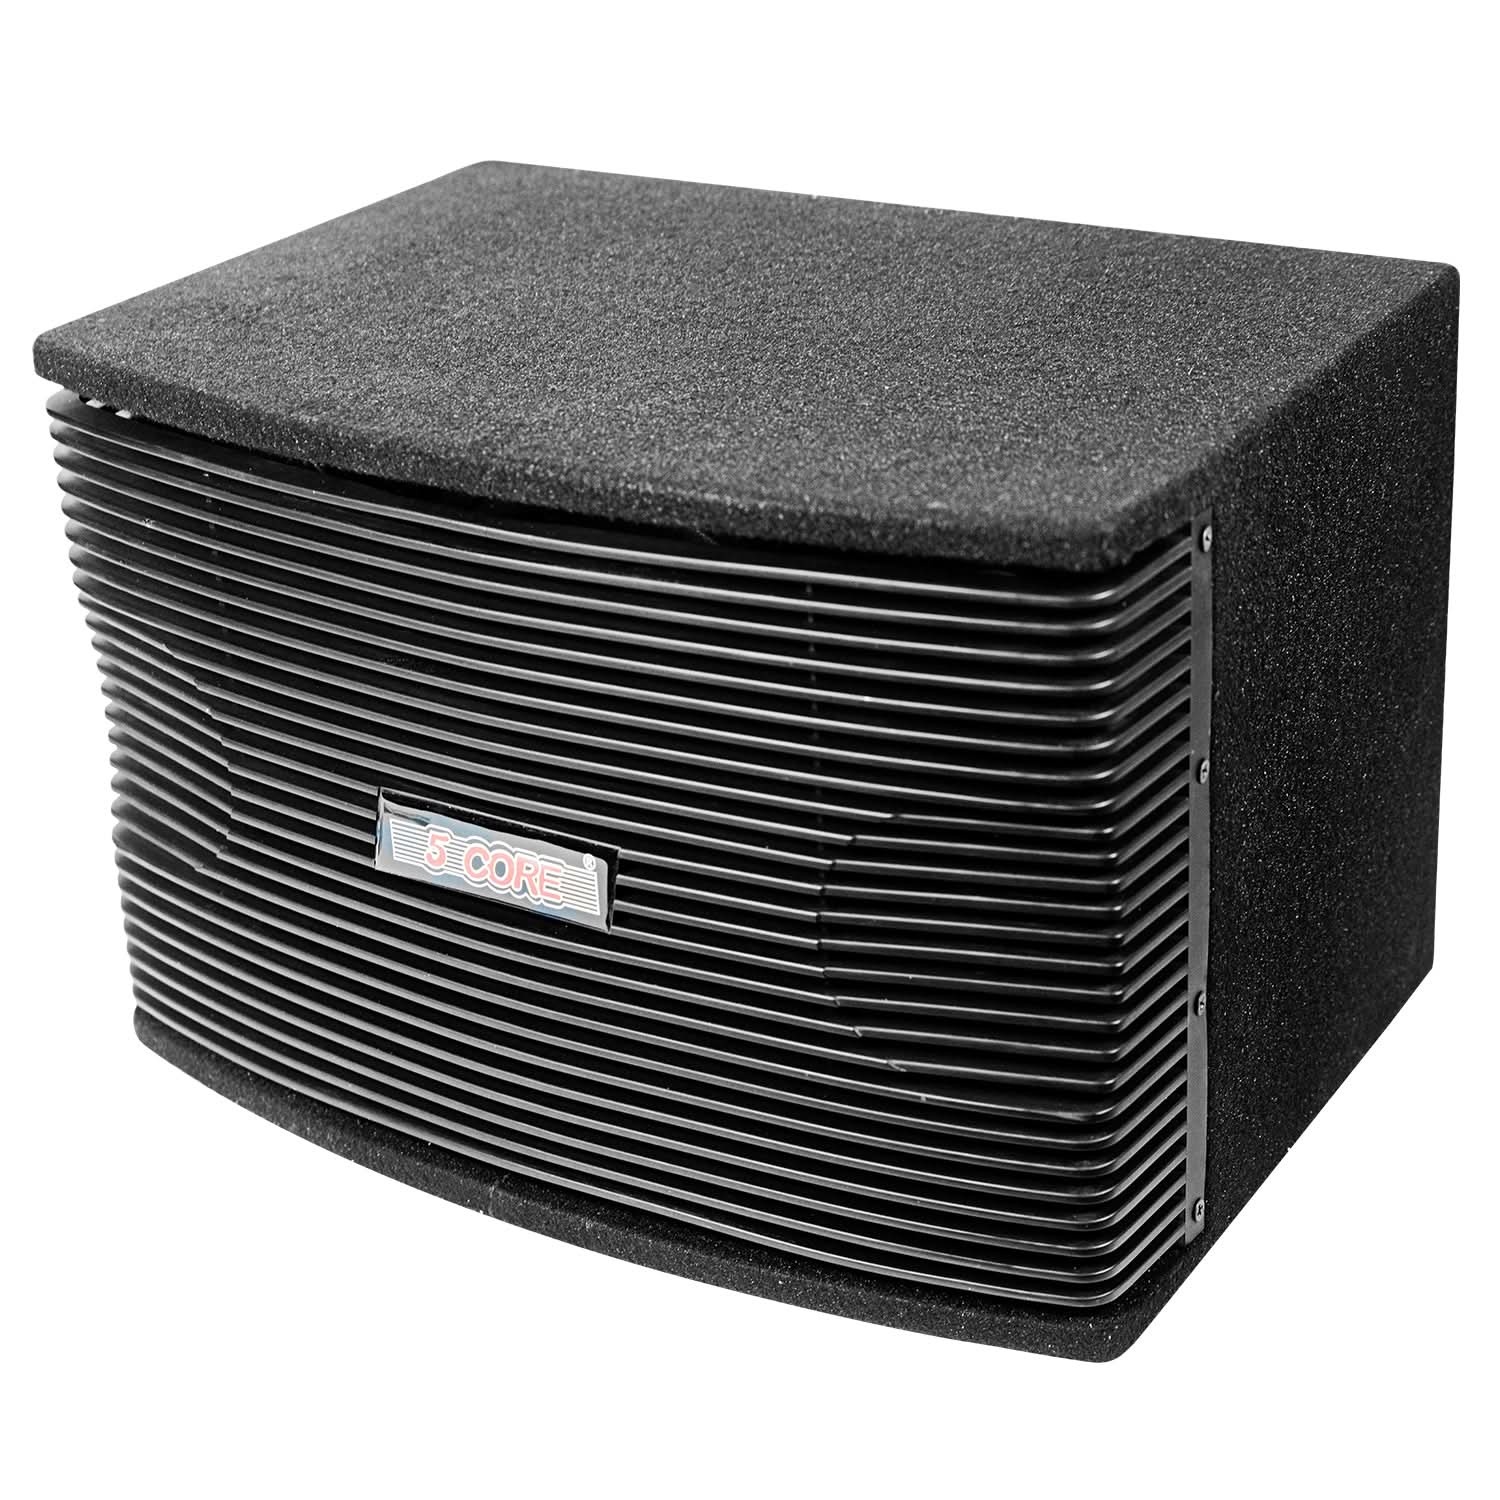
5Core 8 Inch Car Subwoofer Box Black 800W Peak 8 Ohm Vented Trunk Speaker Sub Woofer
DUAL 8 INCH SUBWOOFER BOX - 800W peak power. This passive system is for those seeking extreme bass in their vehicle. 50HZ TO 20KHZ FREQUENCY RESPONSE - The car speaker box ensures rich, deep lows while also capturing higher frequencies for a full-range sound. 8 OHM IMPEDANCE - Ensures optimal efficiency with your amplifier, providing strong, clean bass without distortion, even at high volumes. 90dB HIGH SENSITIVITY - Ensuring loud and clear bass even with lower power input. This means it won't stress your amplifier. PERFECT SIZE COMPATIBILITY - 16x12x12 inch loaded subwoofer enclosure fits most cars, trucks, and SUVs without taking up tons of space. PA system Description Experience powerful sound with this car subwoofer box, designed to deliver an impressive 80W RMS or 800W peak power and wide frequency response range of 50Hz to 20kHz. With 8 Ohm impedance and an SPL of 90 dB at 1 kHz, it ensures crisp, clear audio at every volume level. Featuring two 8 inch subwoofer, this loaded subwoofer enclosure produces deep, rich bass for a full spectrum listening experience. Perfect for music lovers who want exceptional sound quality on the go, this 8 inch speaker box enhances every drive with high-performance audio you can feel. Upgrade your car's audio system today! Features DURABLE & ROAD READY WIDE VEHICLE COMPATIBILITY FLEXIBLE INSTALLATION SLEEK AESTHETIC DESIGN With reinforced corners and a rock-solid construction, our subwoofer box is built to last and withstand the rigors of daily use. Our subwoofer speaker box is designed to seamlessly fit in a variety of vehicles, including cars, trucks, SUVs, and more. Whether you’re upgrading the audio system in your car or truck, our subwoofer box is engineered for easy integration with most aftermarket amplifiers and audio setups. With a modern, stylish exterior, our subwoofer box enhances the look of your car’s interior while delivering outstanding performance. Car Speaker Box Specification: Color : Black Subwoofer size : 8 Inch Number of Woofer : 2 Output RMS Power : 80W Output Peak Power : 800W Frequency Response : 50Hz - 20KHz Impedance : 8 ohms Sensitivity : 90 dB at 1 kHz Package Includes: 1 X Subwoofer Box About Brand 5 Core, ISO Certified headquartered in California, warehouse in Ohio, USA. Offering 600+ products since 1984. Tested and Certified Products, ensuring highest quality and reliability.
Brand: 5 Core
Category: Vehicles & Parts > Vehicle Parts & Accessories > Motor Vehicle Electronics > Motor Vehicle Subwoofers